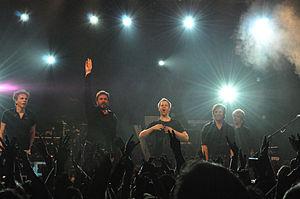
Duran Duran est un groupe de rock britannique, originaire de Birmingham. Il fait partie de la vague Nouveaux Romantiques associée à la new wave des années 1980. Duran Duran est aussi connu pour la qualité de ses clips vidéo. Ce groupe est formé en 1978 par Nick Rhodes et John Taylor. Ils sont ensuite rejoints par Roger Taylor, Andy Taylor et Simon Le Bon. Les trois Taylor cités n'ont aucun lien de parenté et Roger Taylor est homonyme de Roger Taylor, batteur de Queen.
Cette page présente la discographie du groupe britannique Duran Duran.